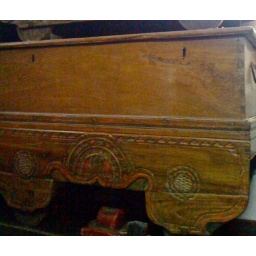
Item-206Carved wooden box in antique TeakUSD800Size: height 70cm width 1.2m diameter 60cm